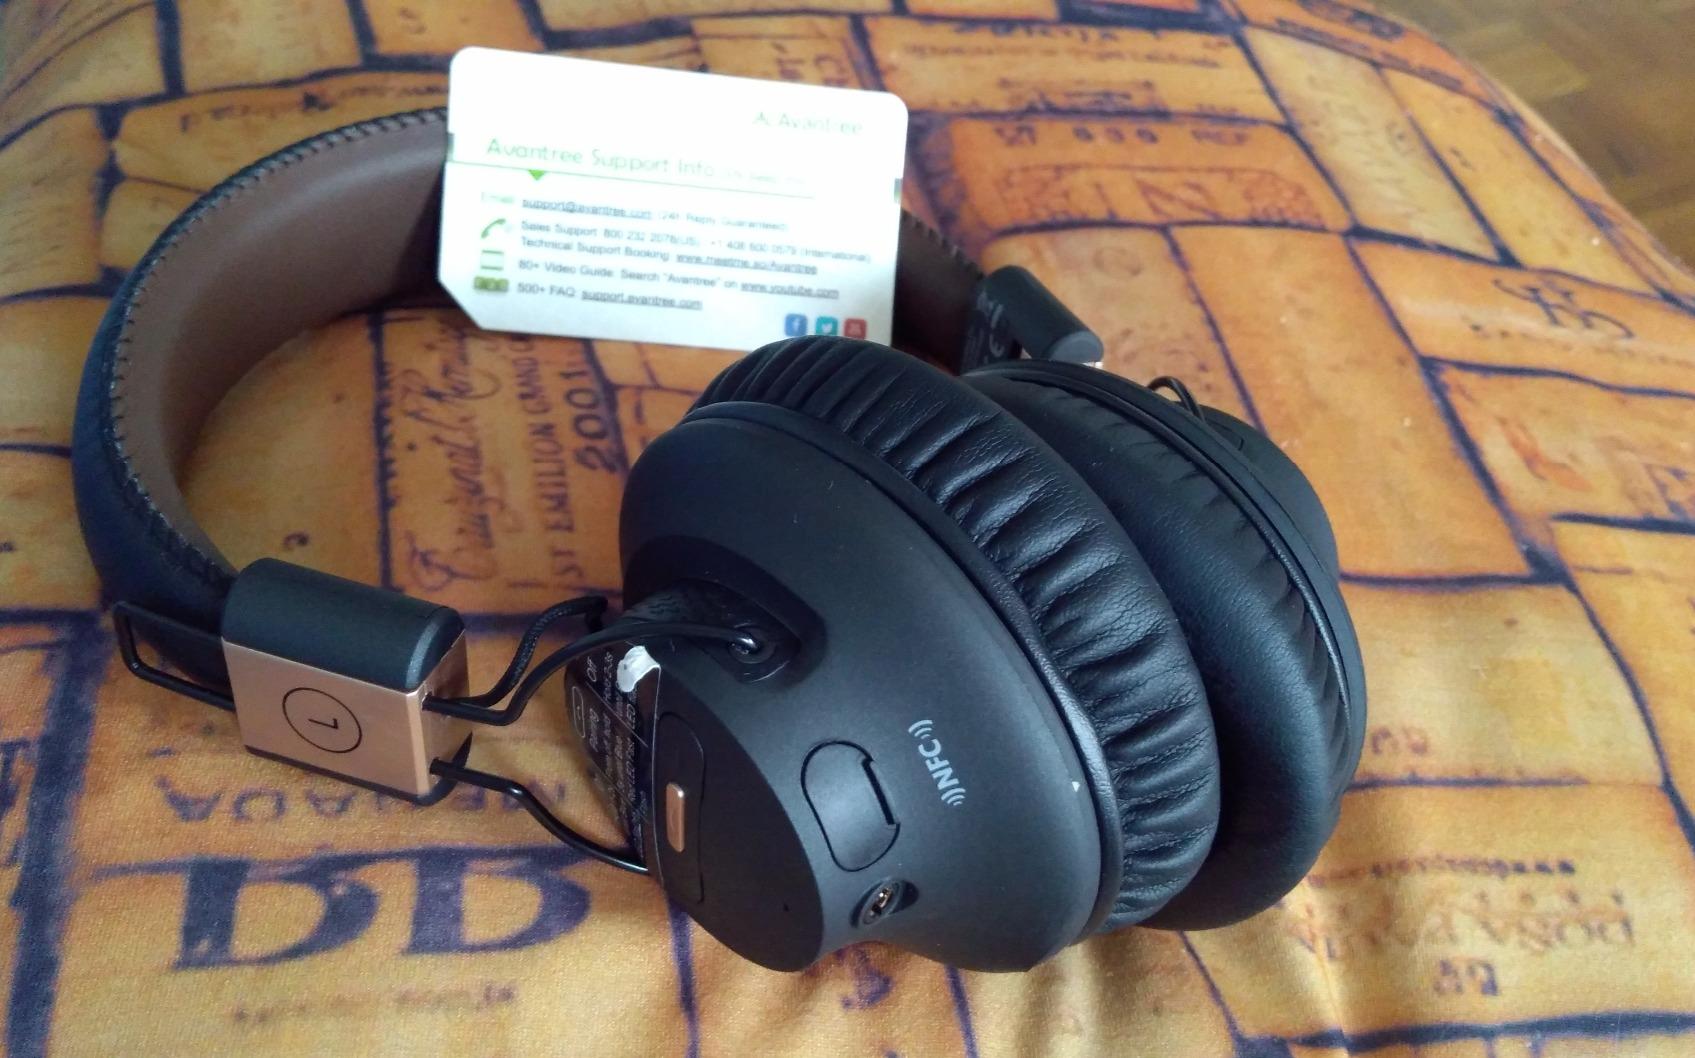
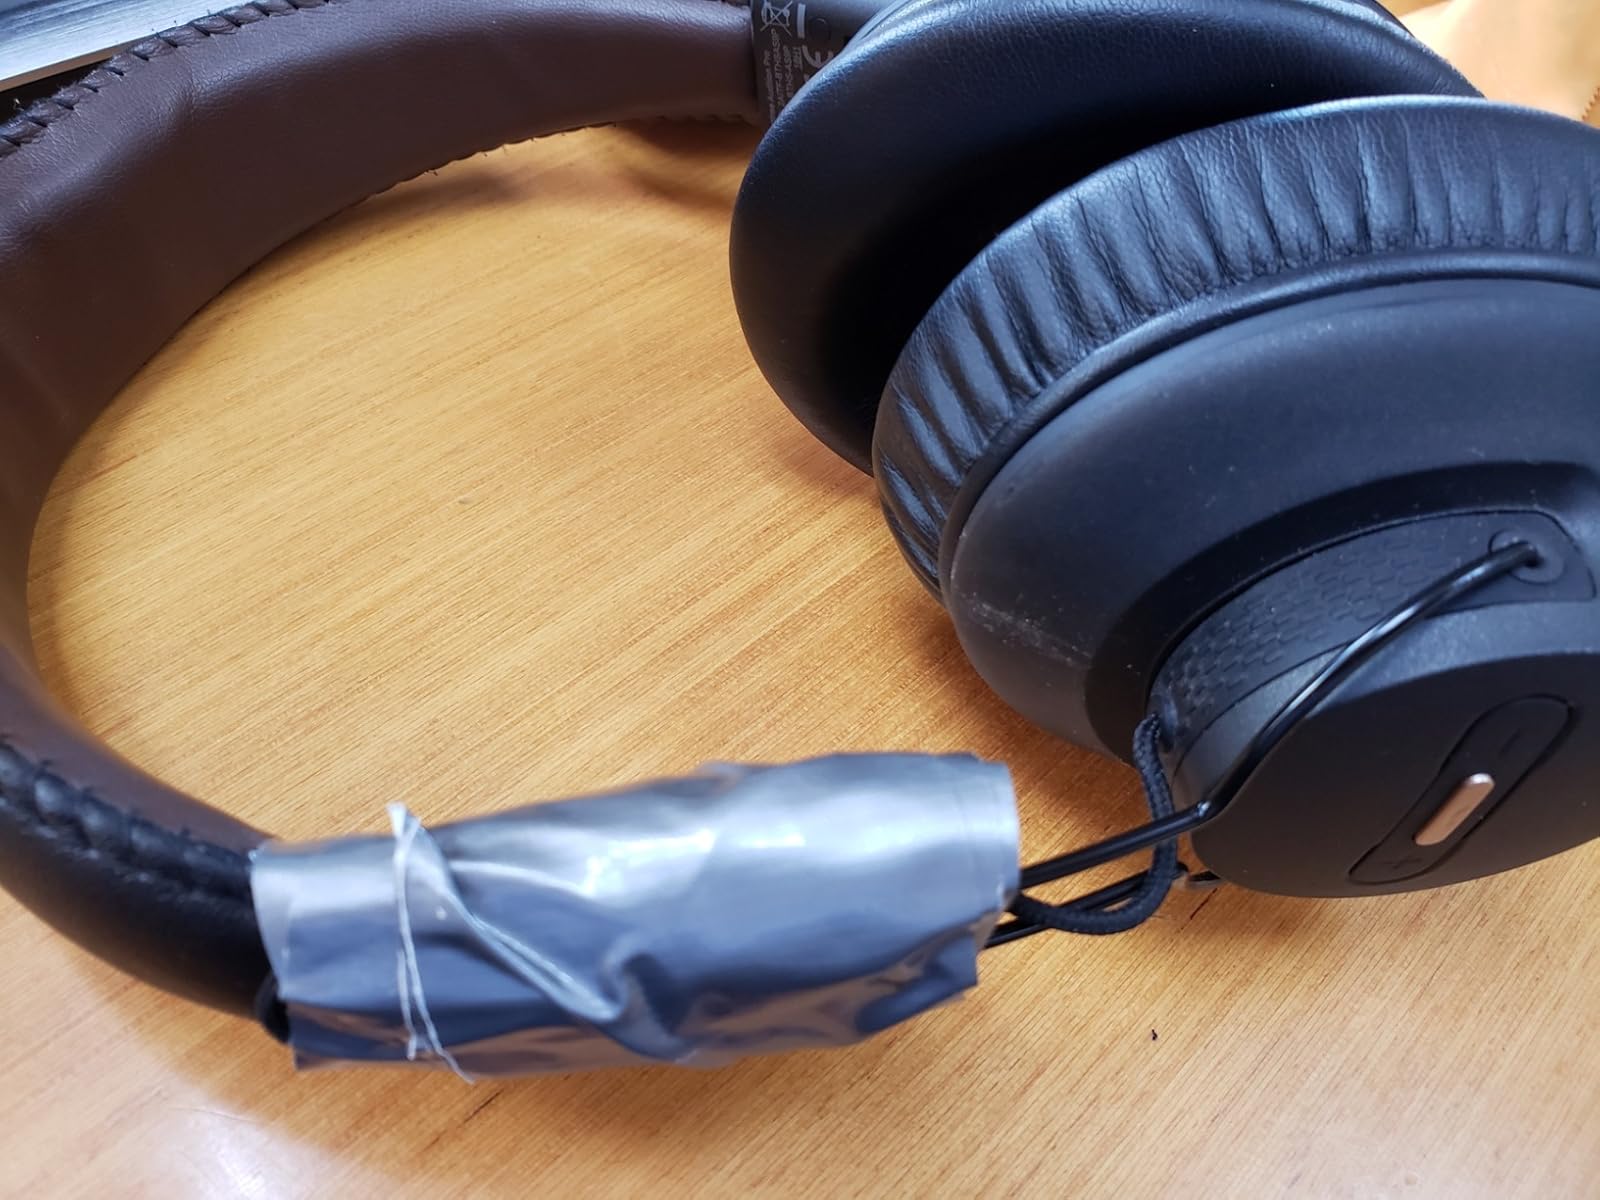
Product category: headphones
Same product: yes